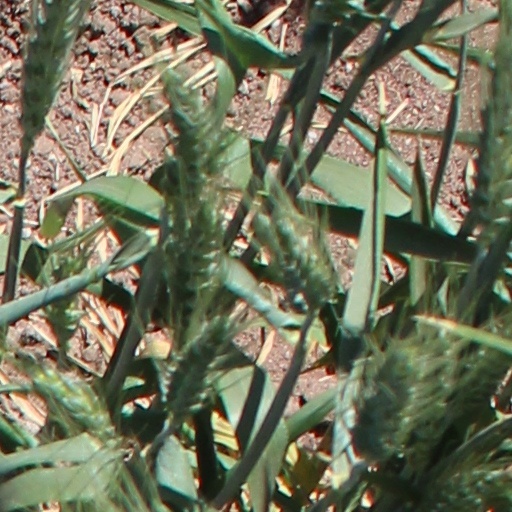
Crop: wheat